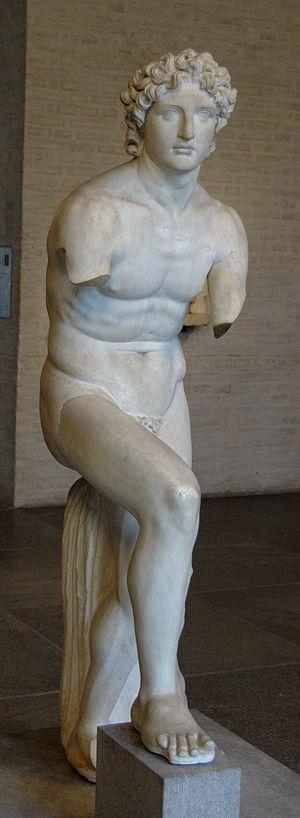
«
Alexandre le Grand qui bénéficie à travers l'histoire, les cultures et les religions d'une grande postérité, a été le sujet de très nombreuses œuvres d'art de l'Antiquité jusqu'à nos jours, faisant de lui l'une des principales figures politiques dans l'art occidental. La plupart des œuvres contemporaines ou originales ont disparu, même si de nombreuses copies ont été réalisées à l'époque romaine, particulièrement dans le domaine de la sculpture. Au Moyen Âge, dans la lignée du Roman d'Alexandre, l'épopée d'Alexandre s'incarnent dans de nombreuses publications littéraires pour devenir l'un des mythes les plus diffusés dans le temps et dans l'espace. À l'époque moderne, Alexandre est un thème privilégié dans la peinture. De nos jours il fait partie de la culture populaire en tant que sujet de romans historiques, de chansons ou de jeux vidéo.